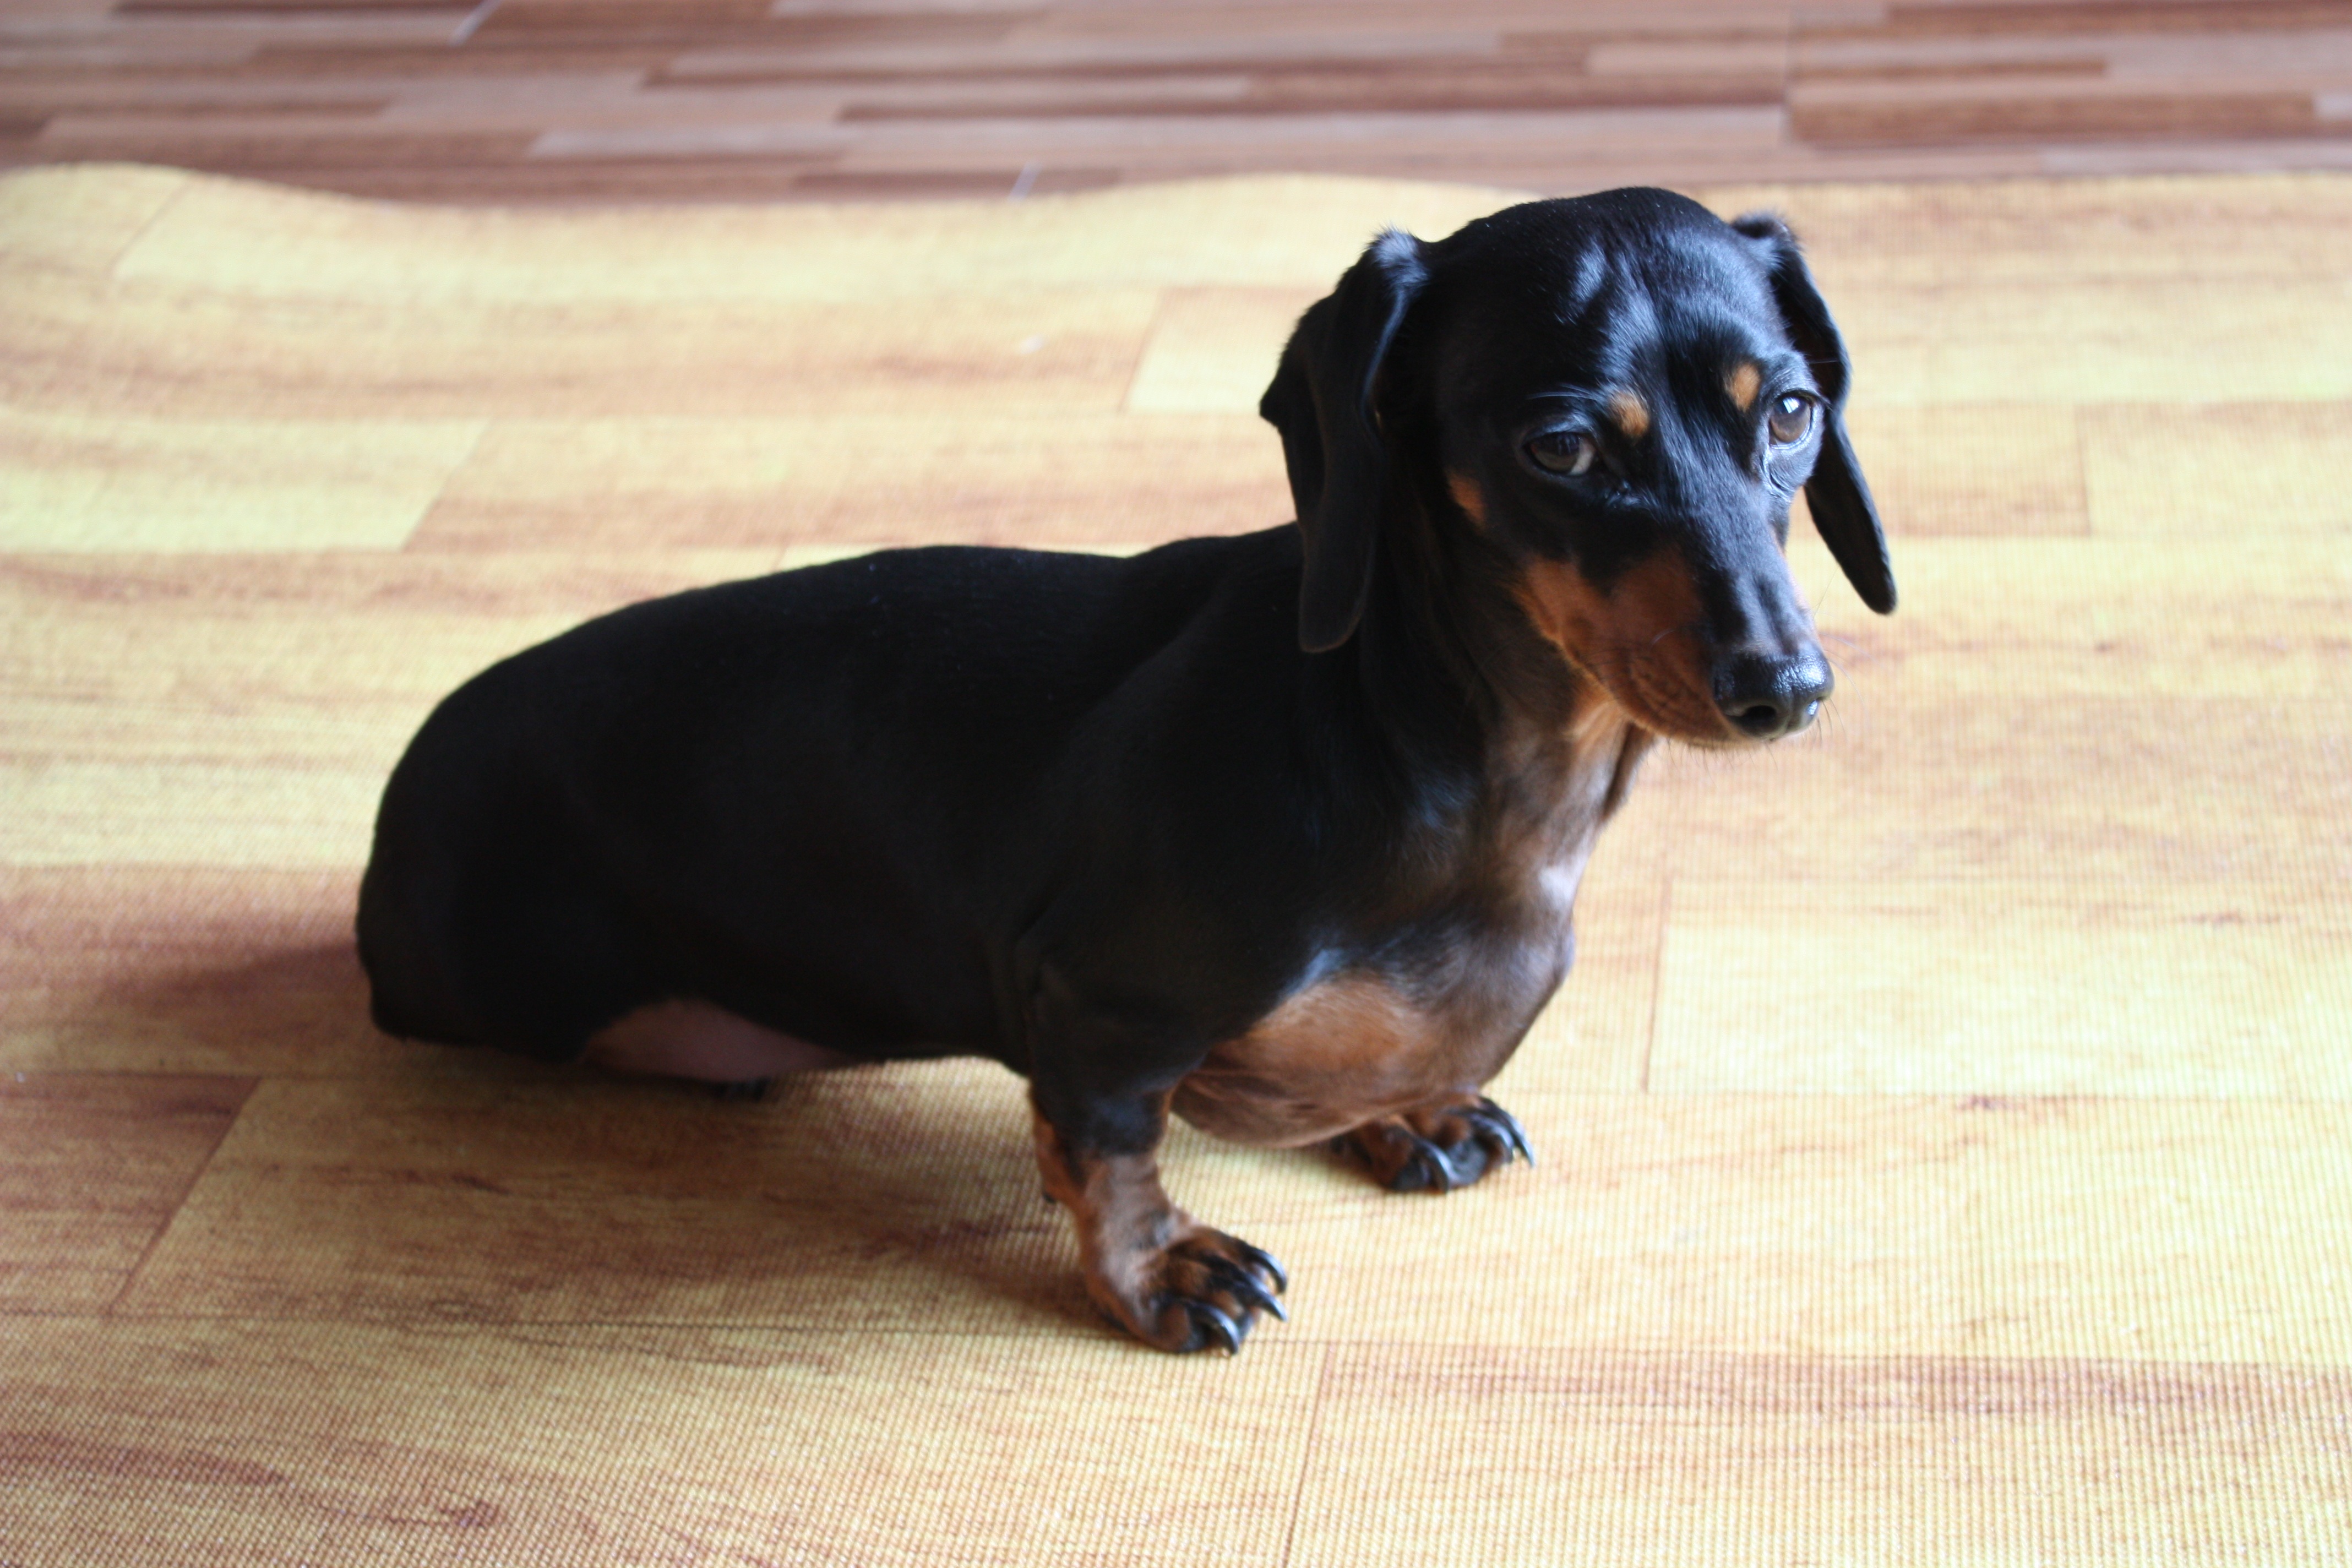
puppy, dog, training, mammal, hound, black dog, vertebrate, dog breed, dachshund, scent hound, pet dogs, dog like mammal, basset art sien normand, basset hound